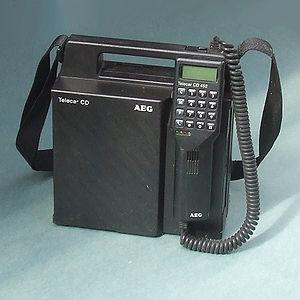
La miniaturisation est la création de produits mécaniques, optiques ou électroniques et de leurs dispositifs à des échelles de plus en plus petites.